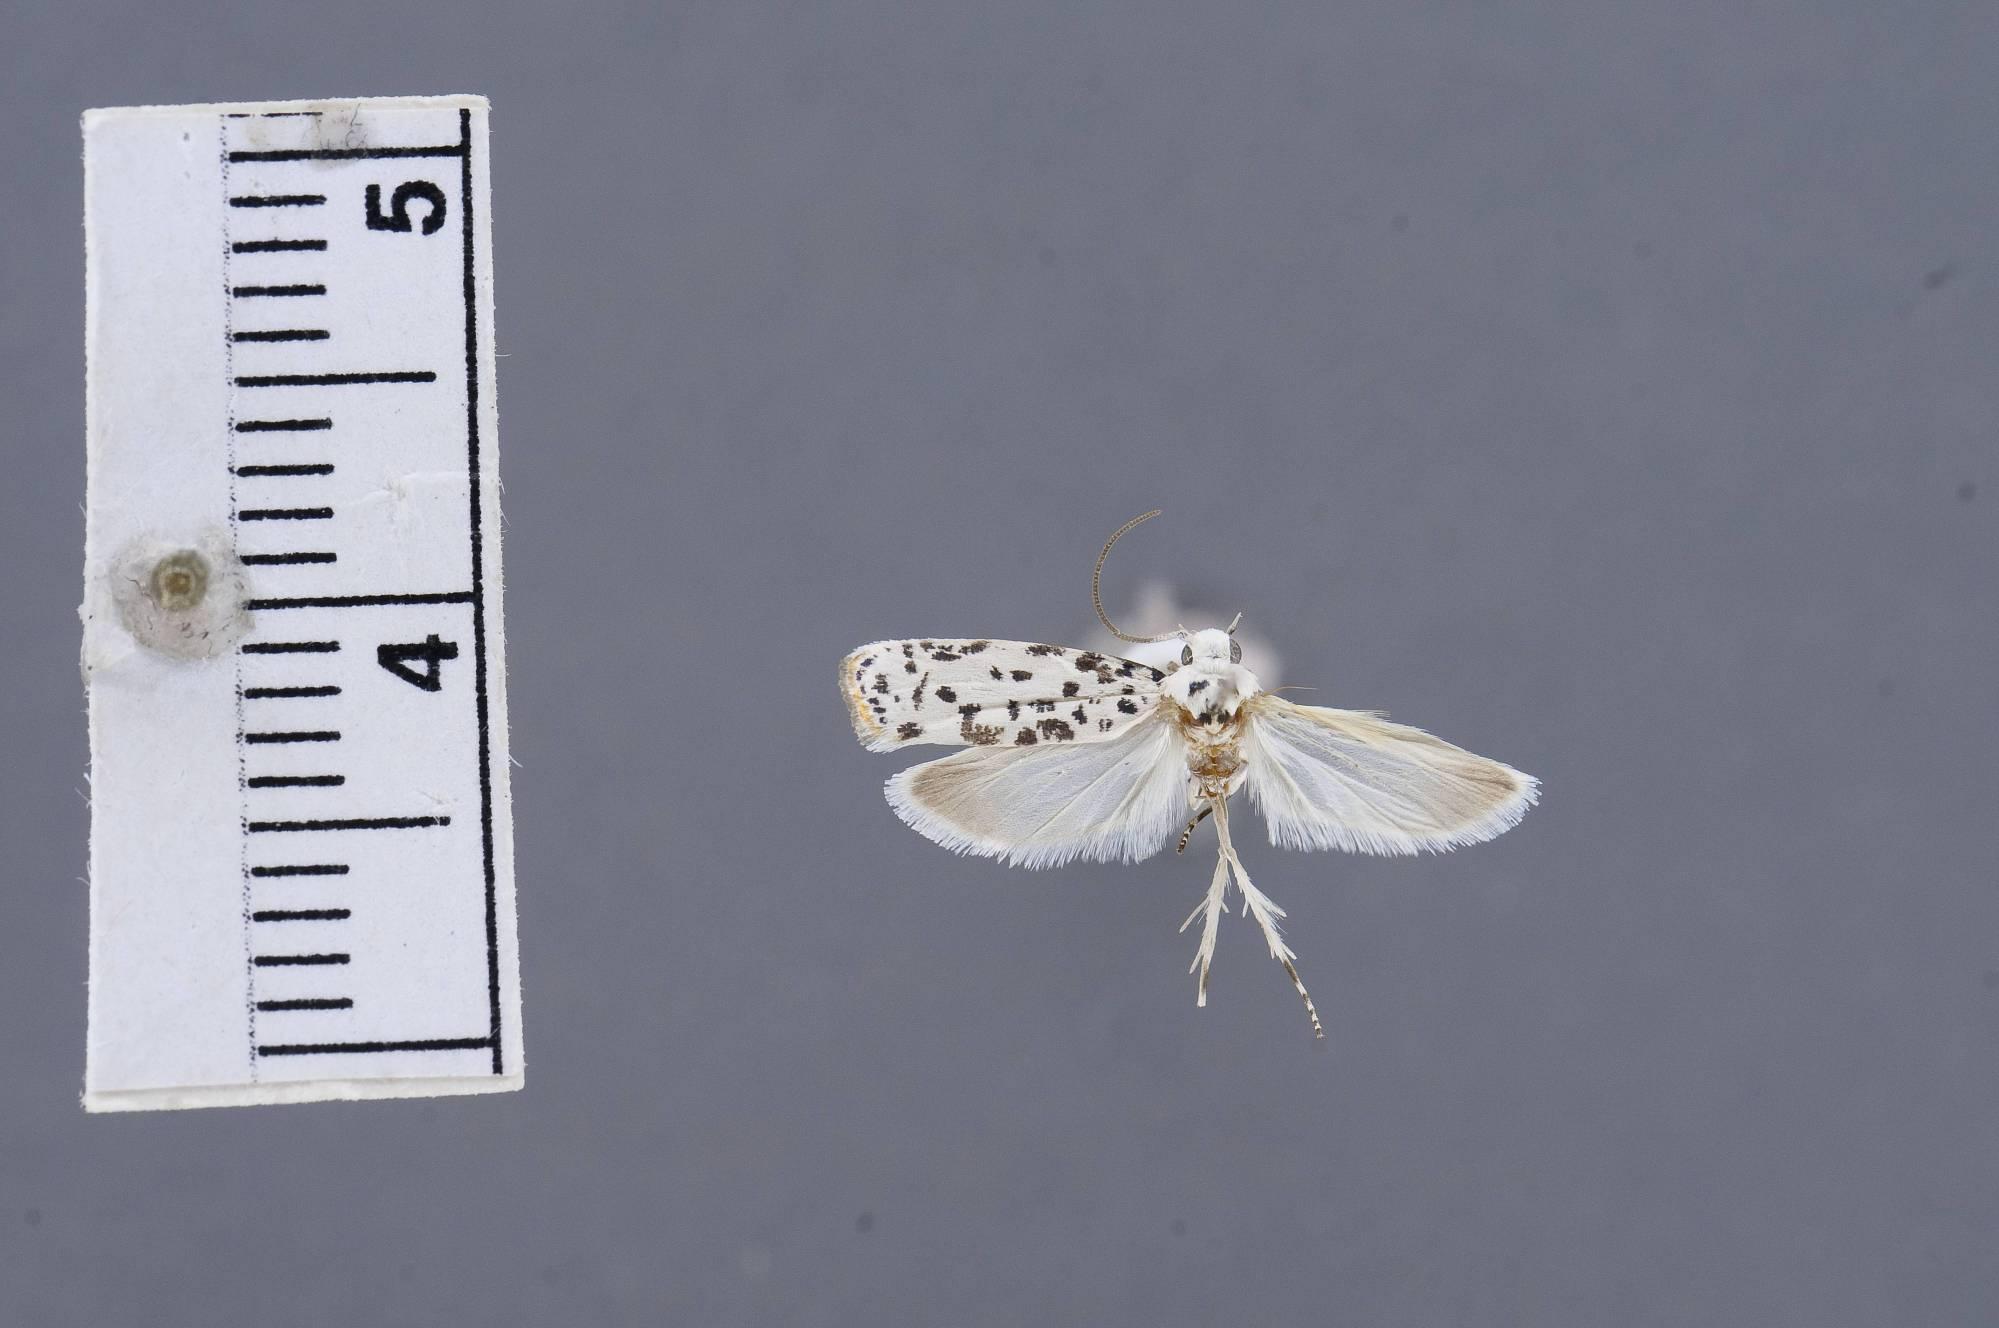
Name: Ethmia clarkei
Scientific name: Ethmia clarkei Powell, 1973
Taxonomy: Animalia, Arthropoda, Insecta, Lepidoptera, Glossata, Depressariidae, Ethmiinae
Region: Bredin Expedition
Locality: Isla de Mujeres, near Puerto Juarez, Quintana Roo, Mexico
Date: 29 Mar 1960